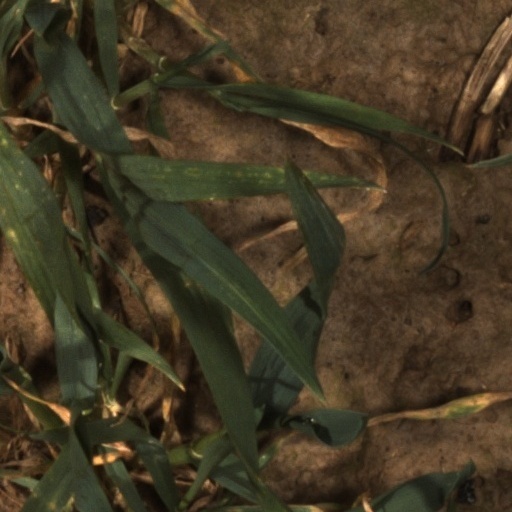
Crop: wheat